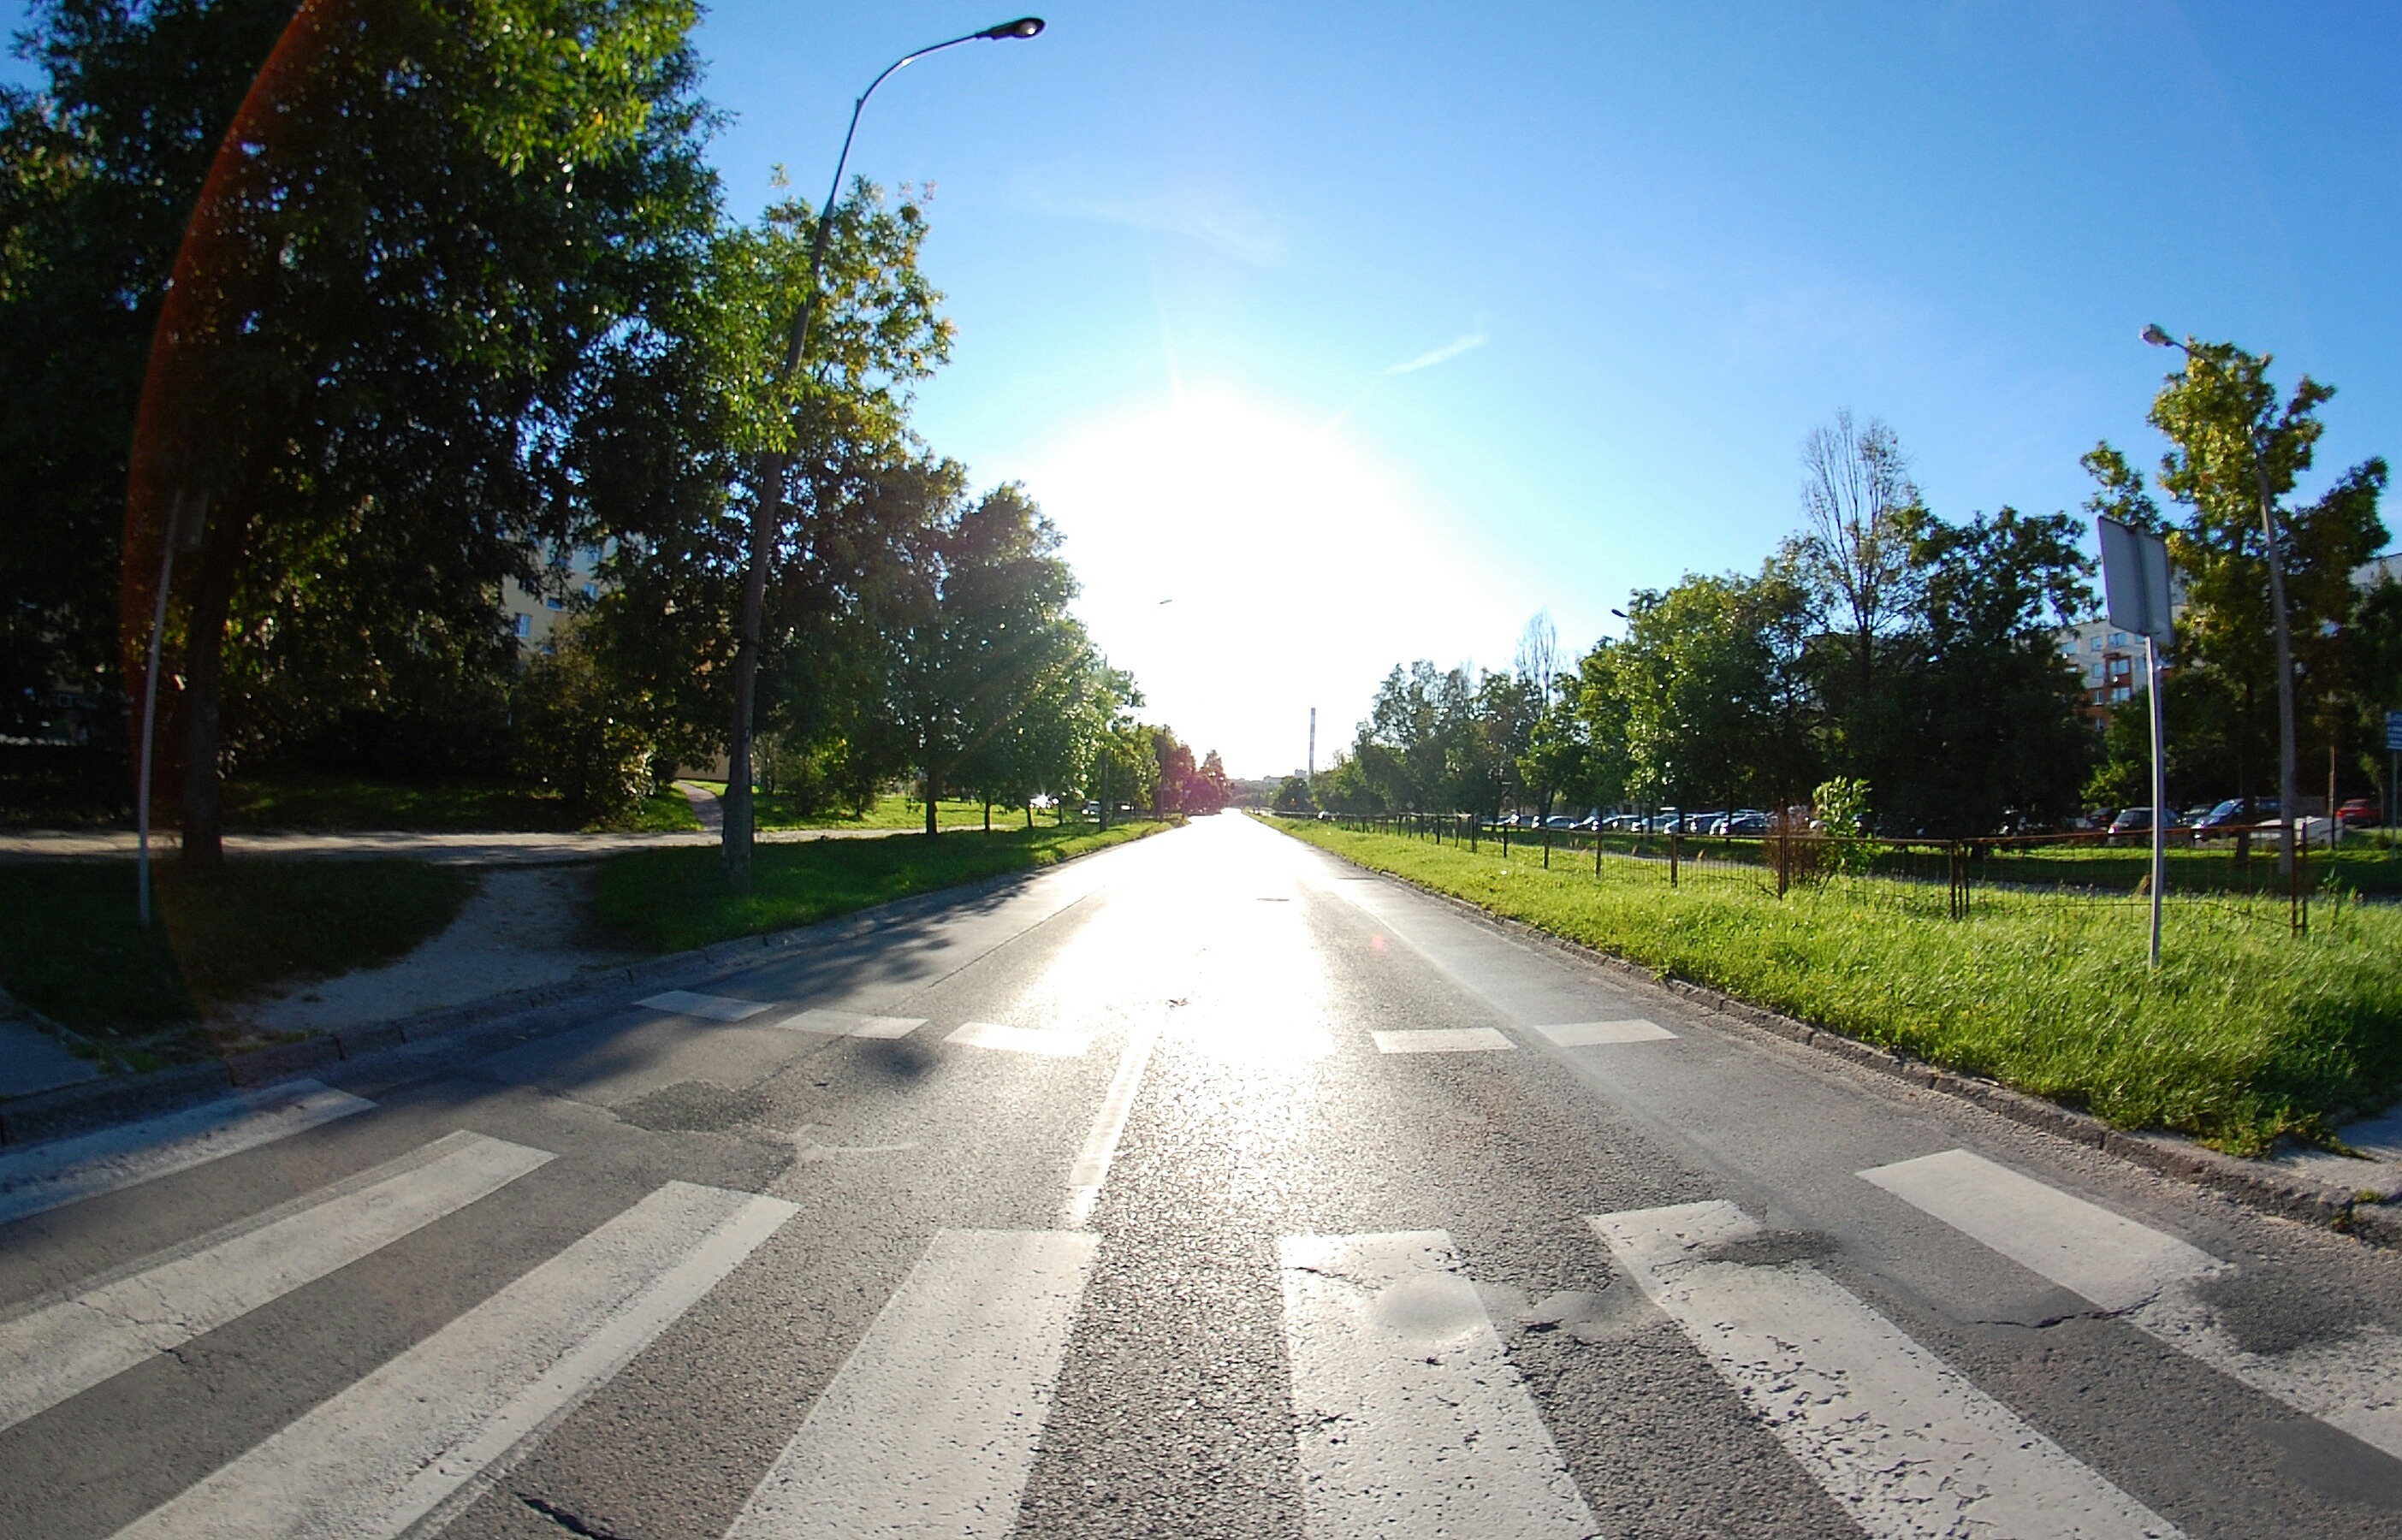
road, street, highway, asphalt, lane, lighting, zebra, infrastructure, neighbourhood, kielce, pedestrian crossing, road surface, seat belts, residential area, nonbuilding structure